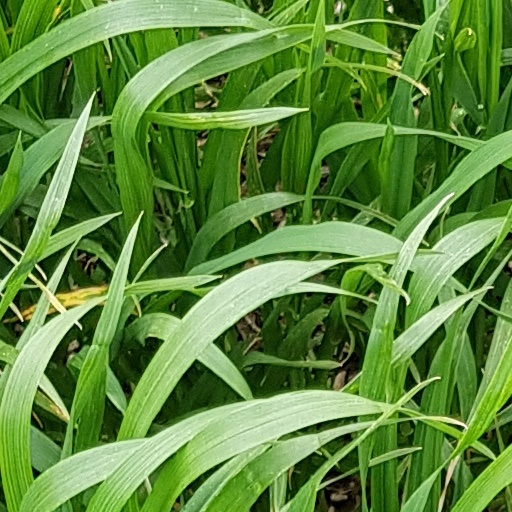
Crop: wheat